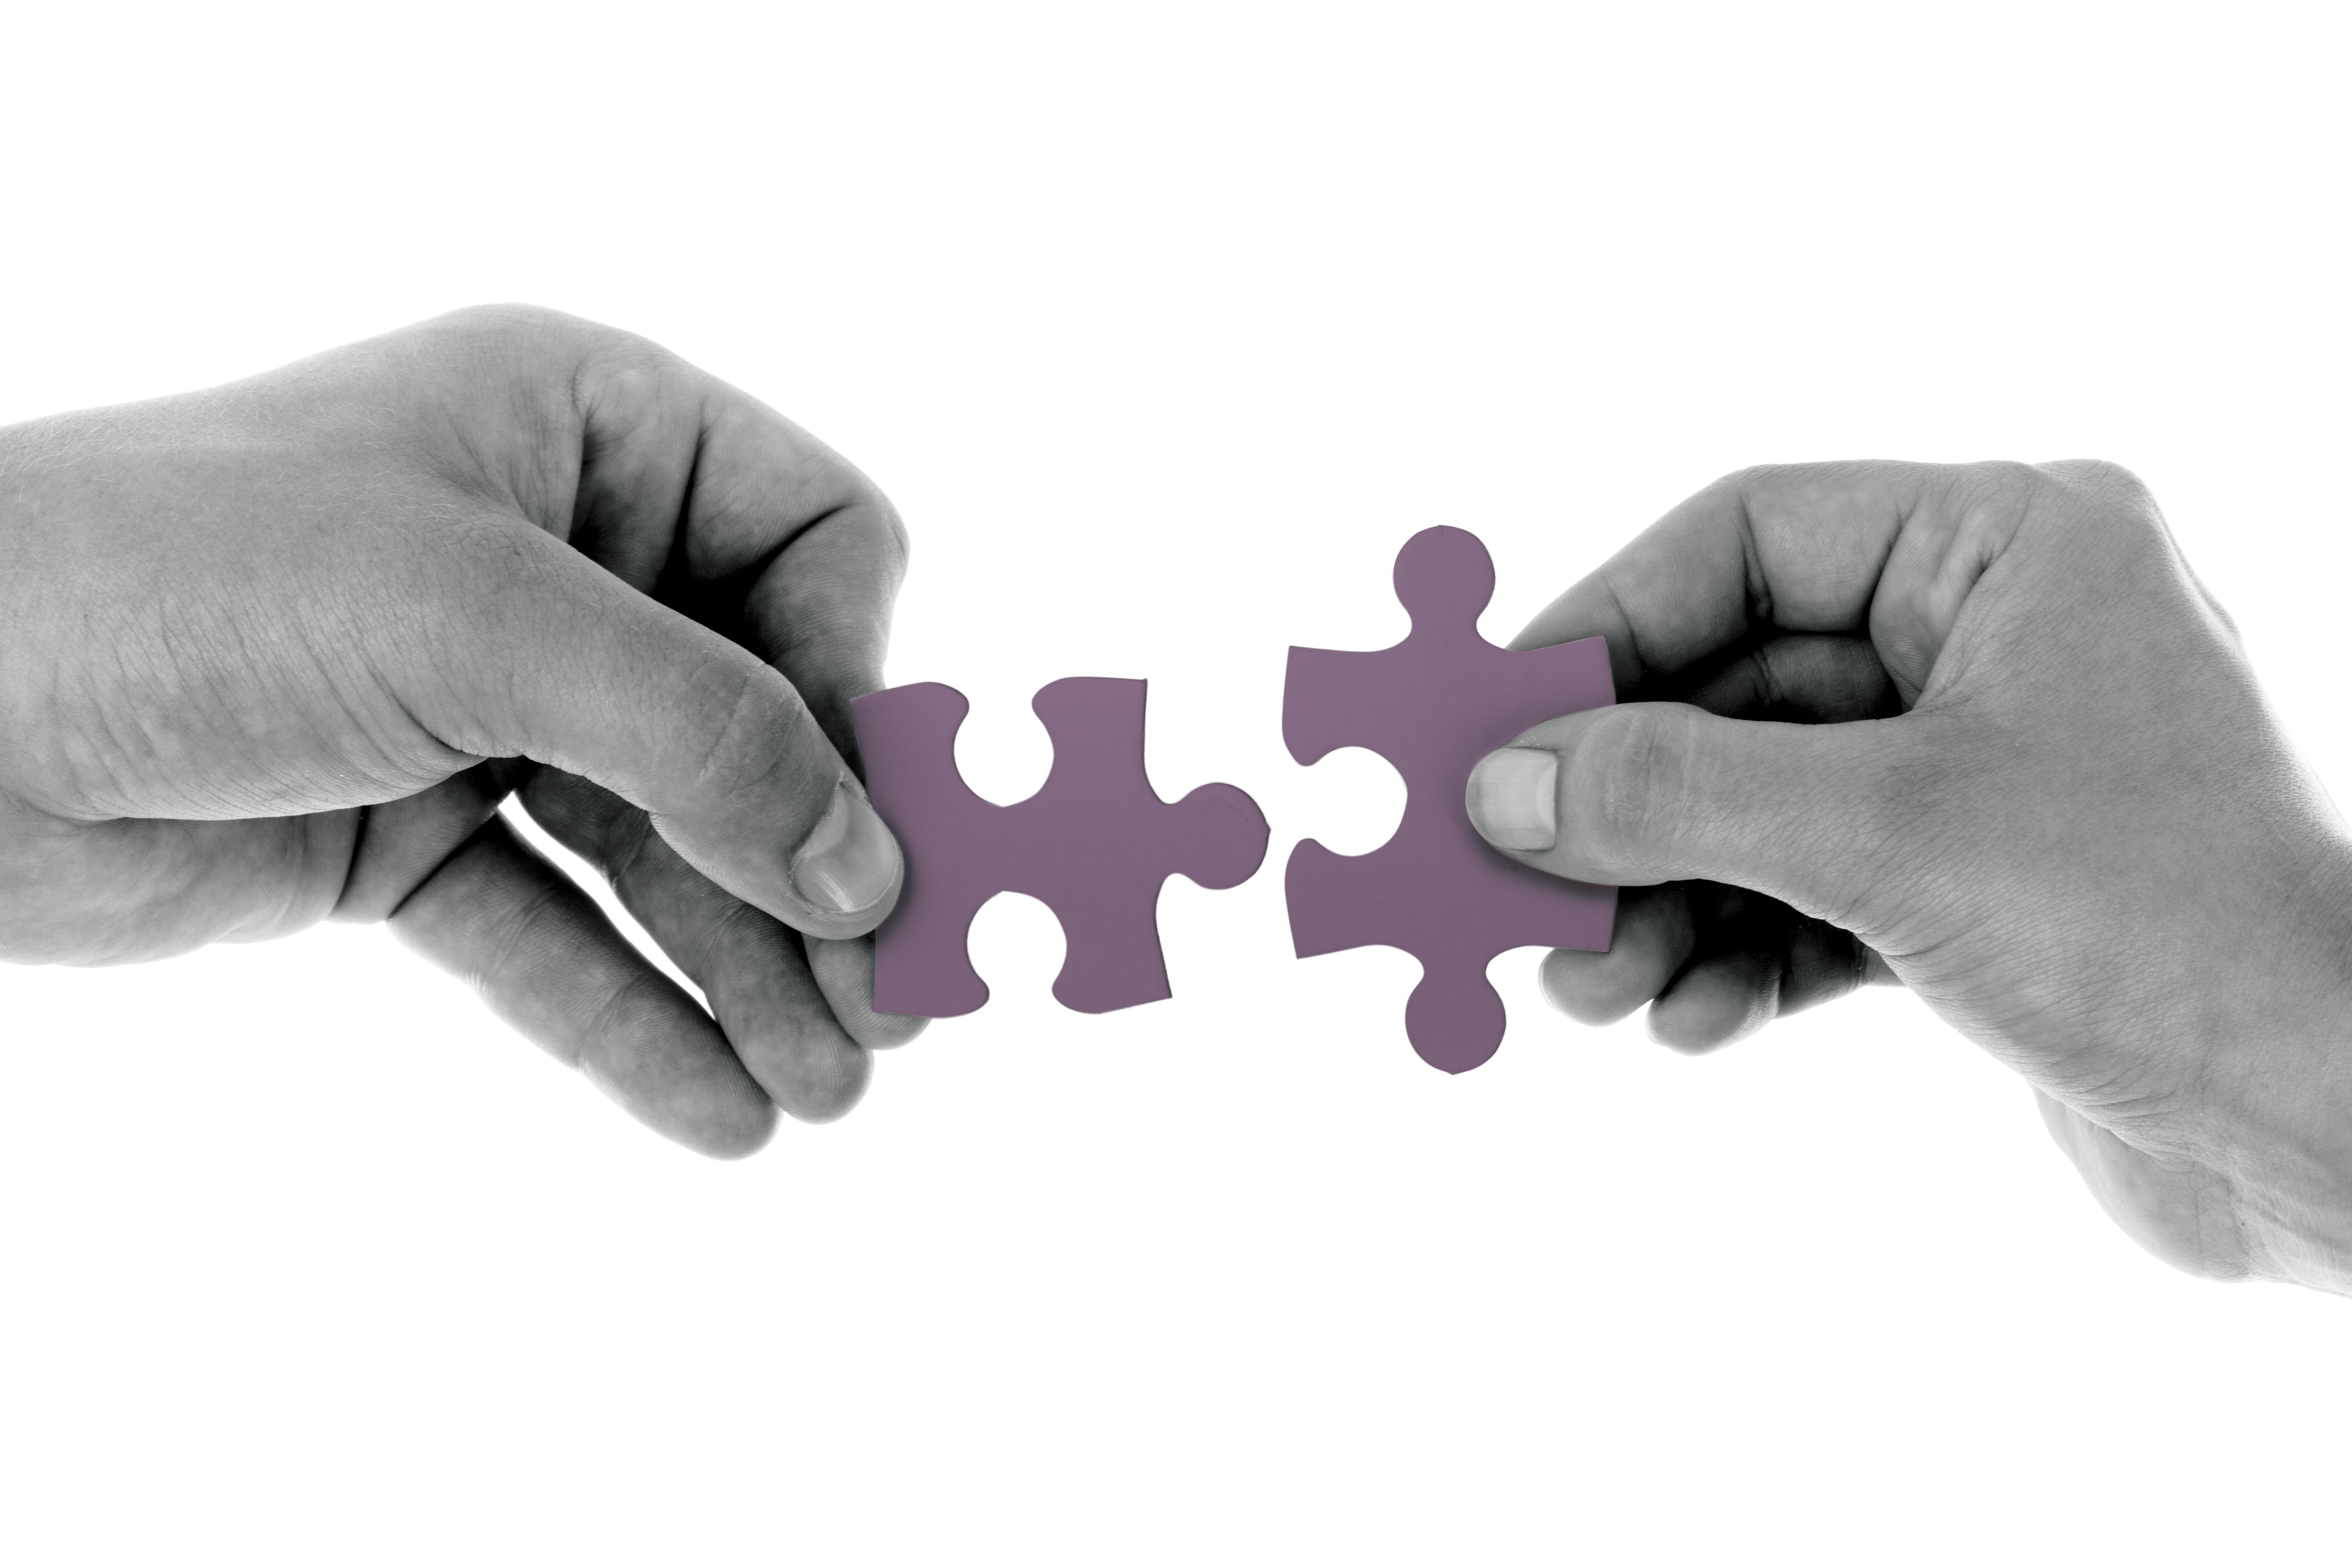
hand, finger, arm, strategy, connect, organ, jigsaw, thumb, puzzle pieces, business solutions